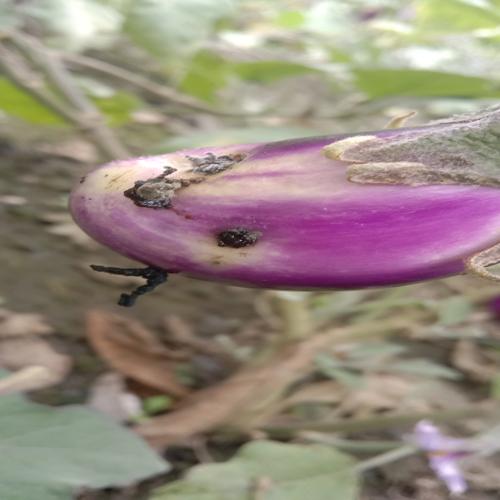
Label: Shoot and Fruit Borer